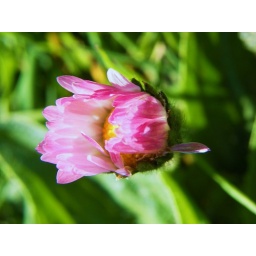
Leafless,hairy flower-stalk with a single flower-head yellow disc ringed by white rays often tipped red,...